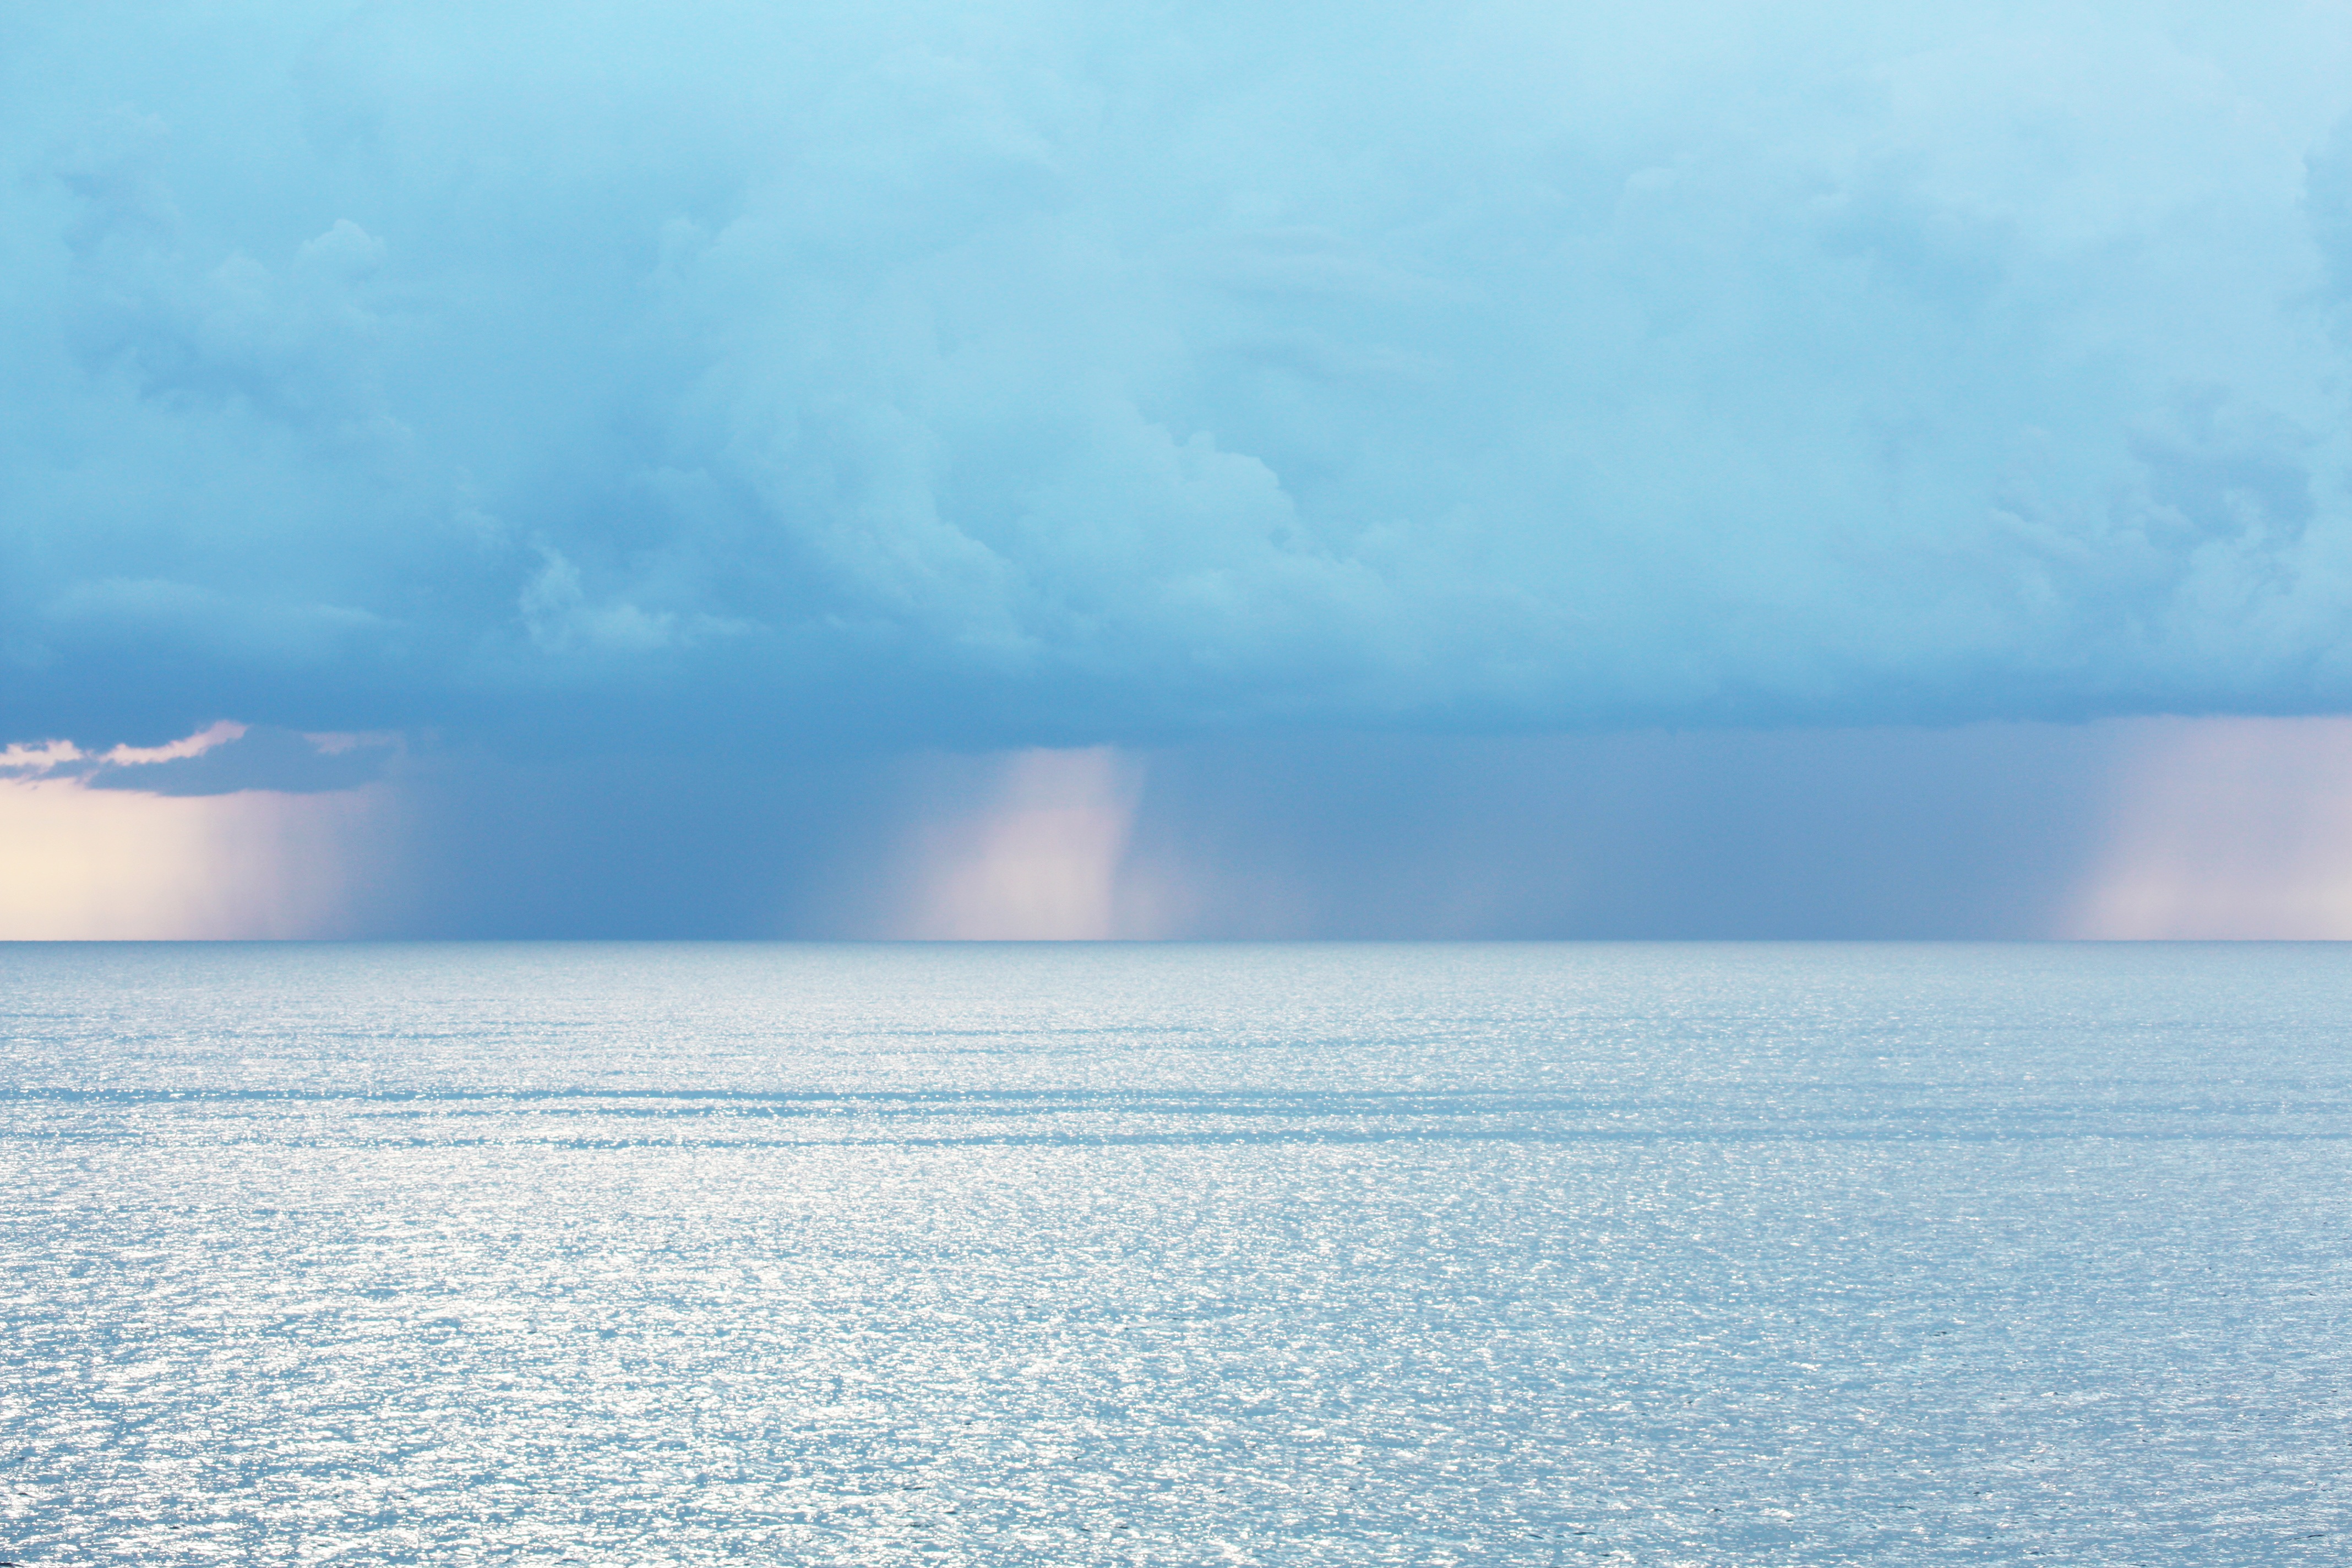
sea, coast, ocean, horizon, cloud, sky, sunlight, wave, atmosphere, ice, weather, bay, blue, arctic, corsican, arctic ocean, meteorological phenomenon, atmospheric phenomenon, wind wave